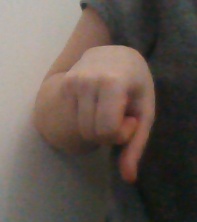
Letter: waw